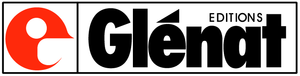
Les Cahiers de la bande dessinée est une revue consacrée à la bande dessinée publiée sous divers noms et formats de 1969 à 1990 et de 2004 à 2005 par Jacques Glénat. Cette revue est une publication fondatrice des éditions Glénat, saluée pour sa formule monographique abordant les auteurs majeurs de la bande dessinée franco-belge de son époque et pour sa formule dirigée par Thierry Groensteen, reconnue pour le sérieux de ses analyses. De Henri Filippini à Benoît Peeters en passant par Numa Sadoul, Yves Frémion, Bruno Lecigne, Thierry Groensteen, Pierre Fresnault-Deruelle, Didier Pasamonik, Thierry Smolderen, Harry Morgan ou encore Jean-Christophe Menu, les différentes versions de la revue ont publié la plupart des critiques, théoriciens et journalistes de la bande dessinée franco-belge de leur temps.